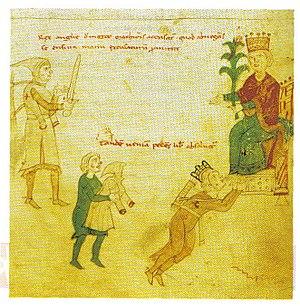
Le château fort de Trifels, monastère salésien à l'origine, aujourd'hui en partie restauré, surplombe du haut de son piton rocheux la petite ville d'Annweiler au cœur de la forêt du Palatinat. Au Moyen Âge, il bénéficia pendant deux siècles, du statut de palais impérial.